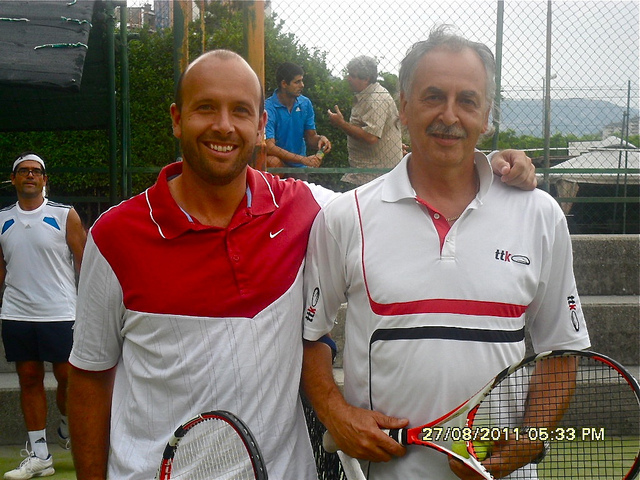
cha và con trai chơi tennis tạo dáng chụp ảnh